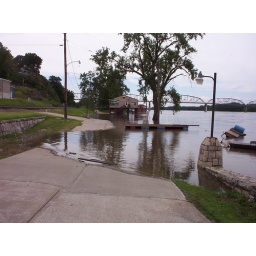
Mississippi river flooding the road near the Louisiana, MO Boat Club.06-13-08